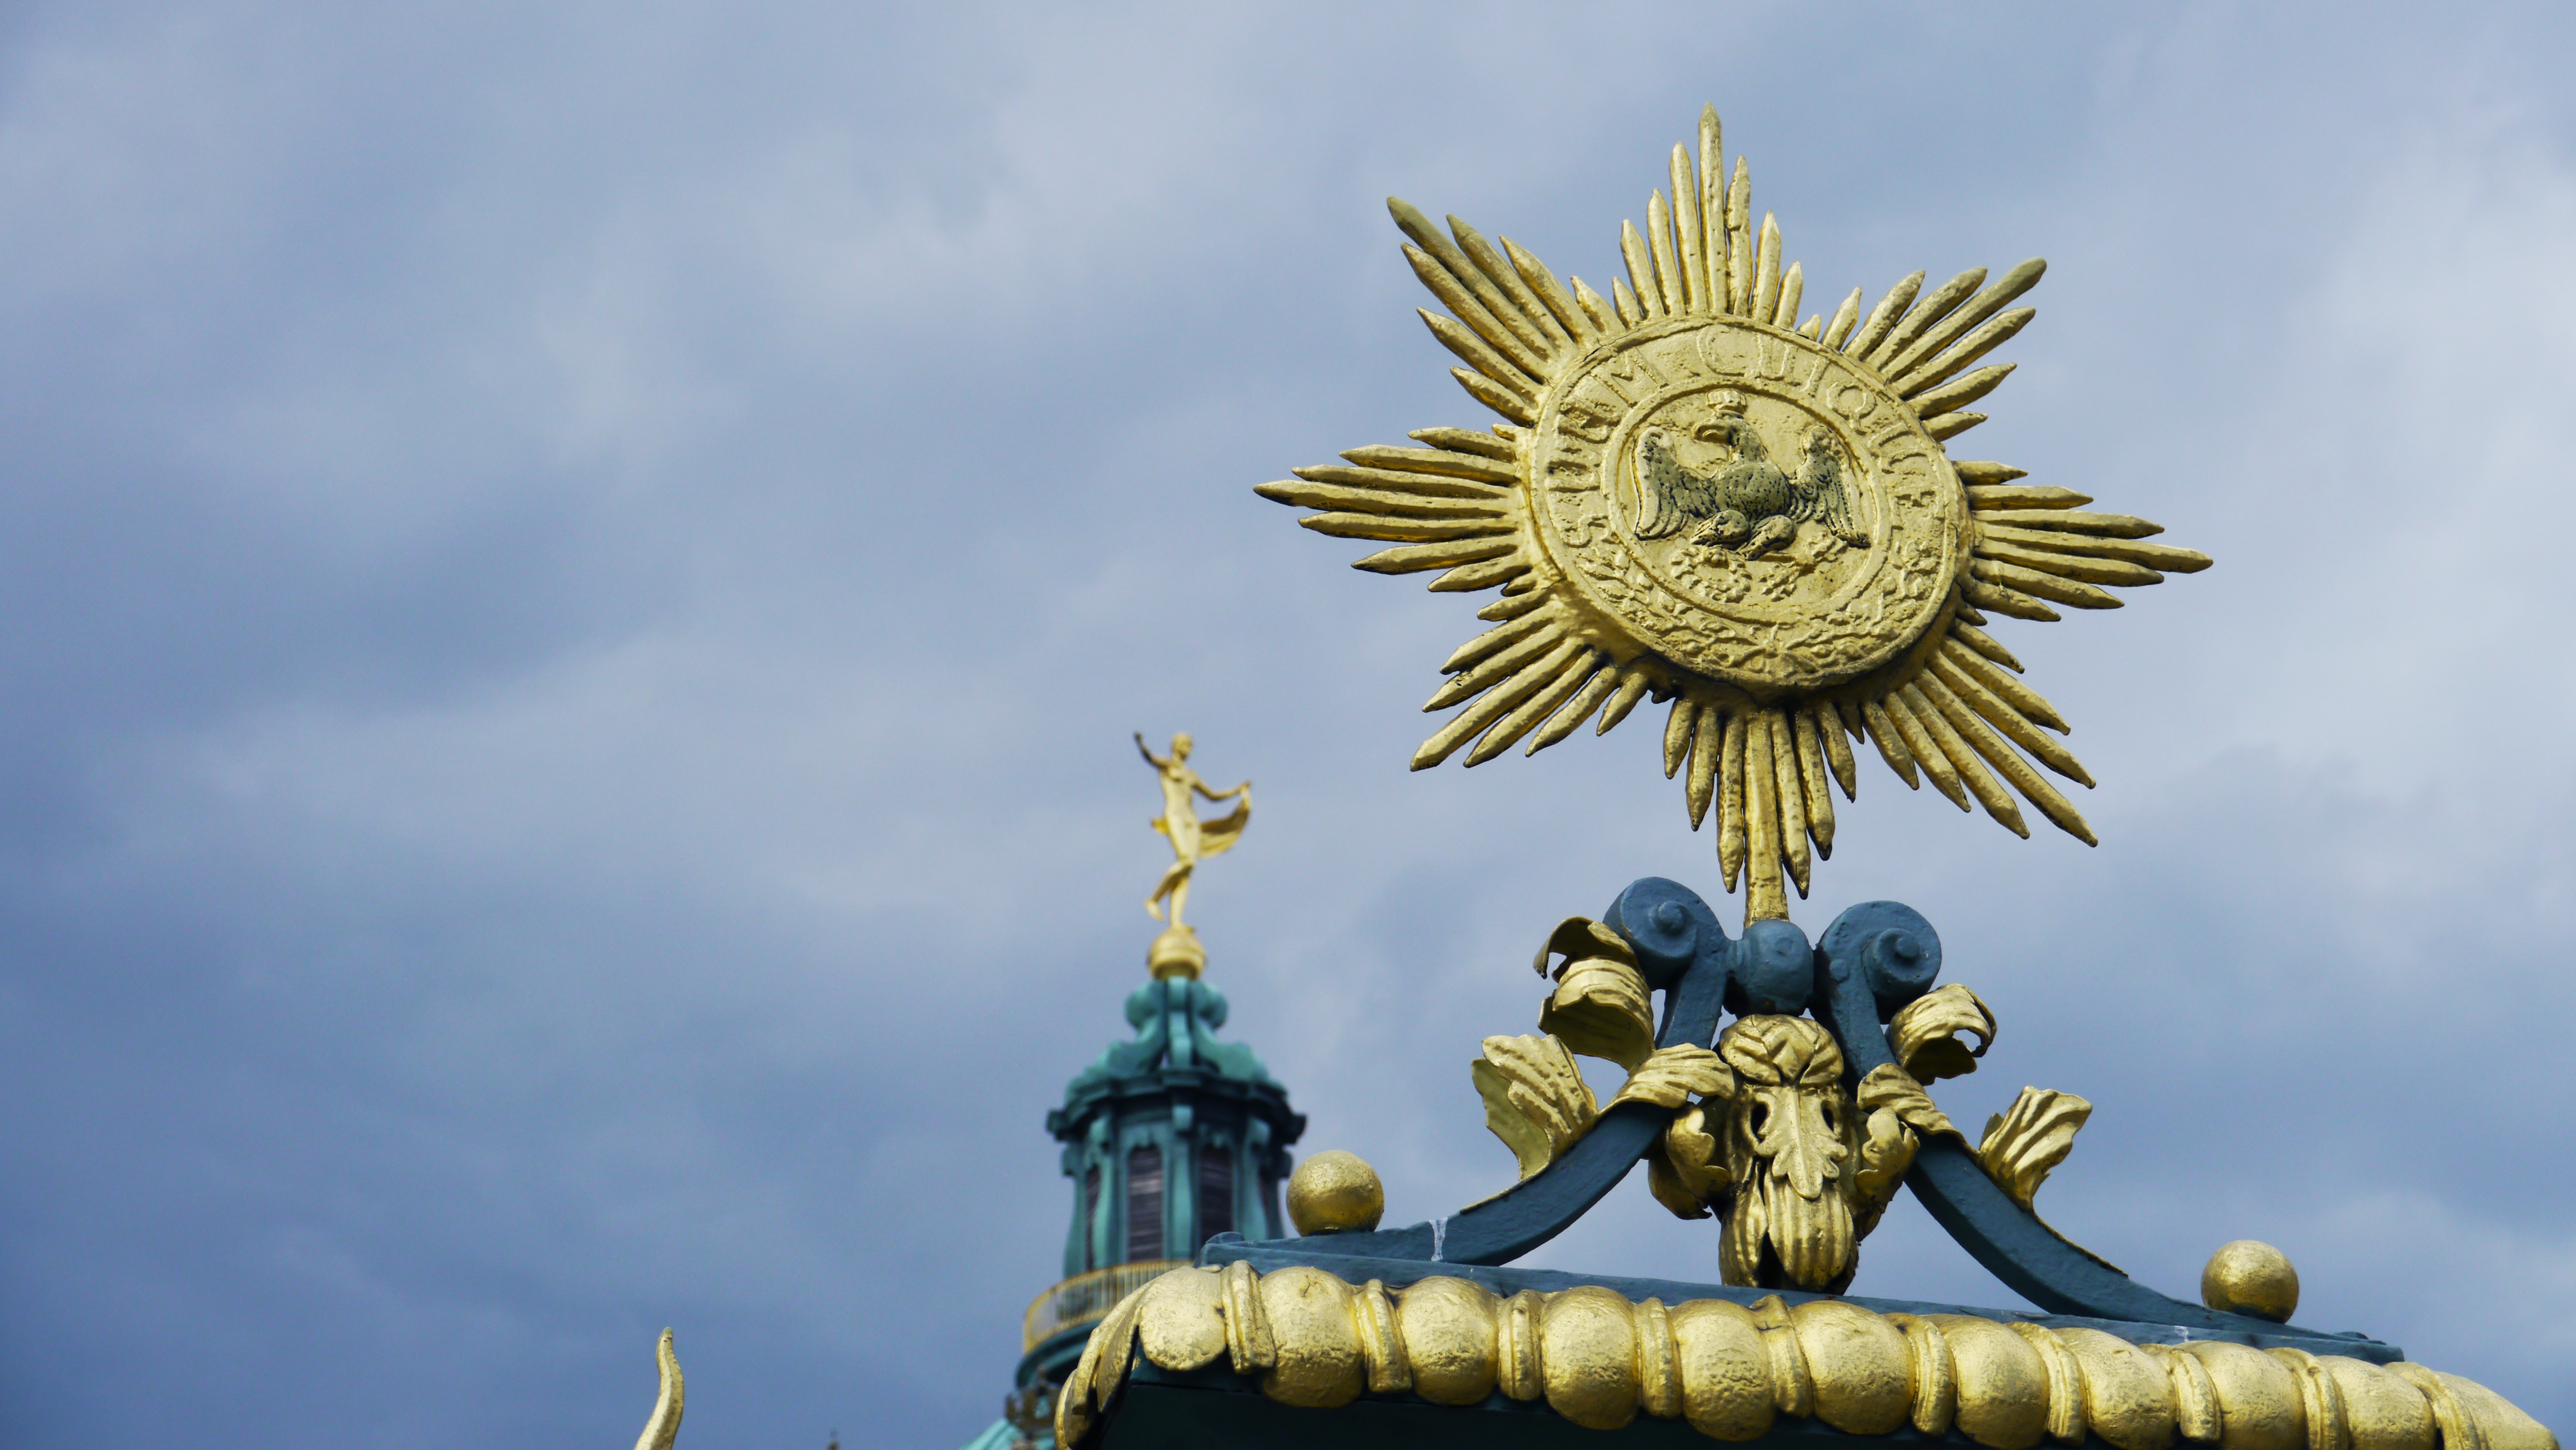
sky, flower, screenshot